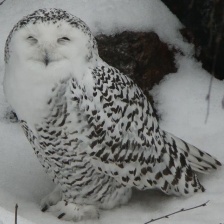
Species: SNOWY OWL
Scientific name: BUBO SCANDIACUS
ImageNet parent category: great_grey_owl